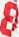
Number: 8